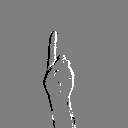
ASL letter: d